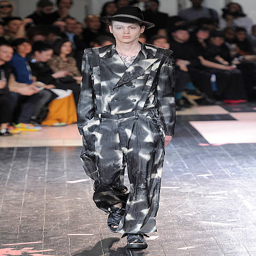
a model walks the runway at the fashion show during paris menswear fashion week .